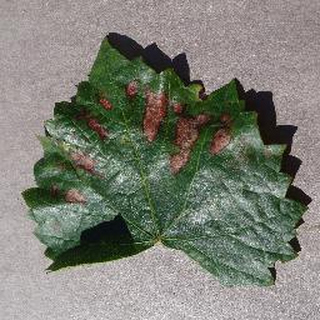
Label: grape_esca_black_measles